London Chamber Orchestra

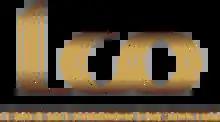

The London Chamber Orchestra (LCO) was a British chamber orchestra based in London. LCO performed at various concert halls across London and toured Asia, the UK, Europe and the United States. The orchestra gave its last performance in February 2024 and officially closed in February 2025.